Donghu people

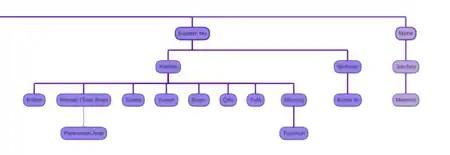
Lineage of the Donghu (Eastern Hu)

The modern pronunciation "Dōnghú" differs from the Old Chinese pronunciation, which roughly dates from the Warring States period (476–221 BCE) when Donghu was first recorded. Old Chinese reconstructions of "Dōnghú" include *"Tûngɣâg", *"Tungg'o", *"Tewnggaɣ", *"Tongga", and *"Tôŋgâ" > *"Toŋgɑ". William H. Baxter and Laurent Sagart (2014) reconstruct the Old Chinese ancestor of "Hú" as *[g]ˤa. Recently, Christopher Atwood reconstructs a foreign ethnonym *"ga", which was borrowed into Old Chinese as 胡 *"gâ" (> "hú"), while an "i"-suffixed derivative of *"ga" underlies two Middle Chinese transcriptions: namely,